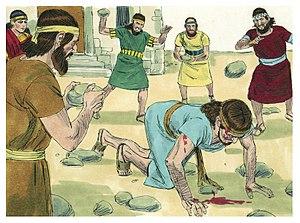
Illustration biblique du livre de la First Book of Kings chapitre 21 עברית: 21 האיור המקראי של change me! פרק हिन्दी: {{{hi}}} अध्याय change me! की पुस्तक की बाइबिल चित्रण Bahasa Indonesia: Ilustrasi Alkitab dari First Book of Kings pasal 21 Italiano: Illustrazione biblica del libro della change me! Capitolo 21 日本語: change me!21章の本の聖書の実例 Jawa: Ilustrasi Alkitab saking First Book of Kings pasal 21 한국어: change me! 21 장 장부의 성경 그림 Bahasa Melayu: Ilustrasi Alkitab dari First Book of Kings pasal 21